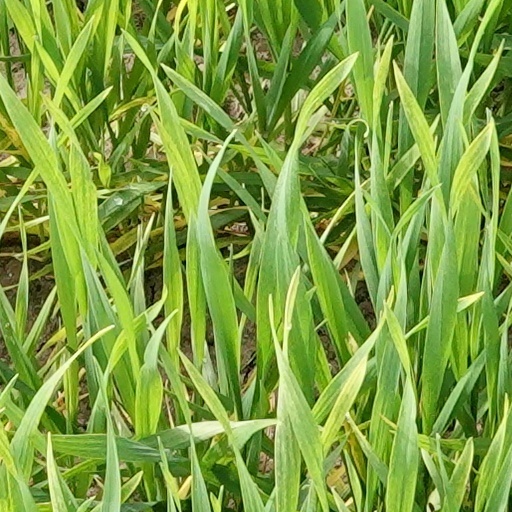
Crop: wheat